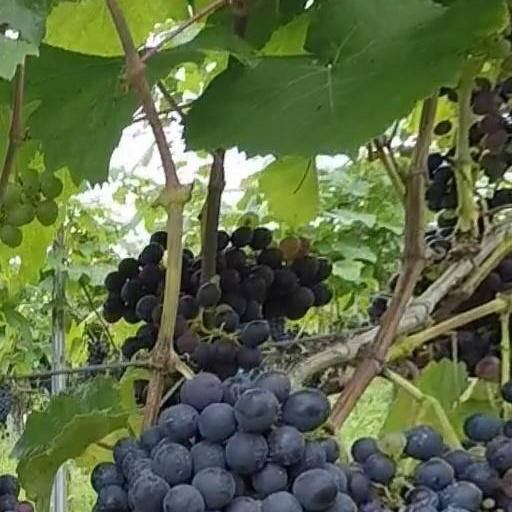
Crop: grape